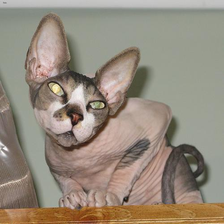
Species: cat
Breed: Sphynx